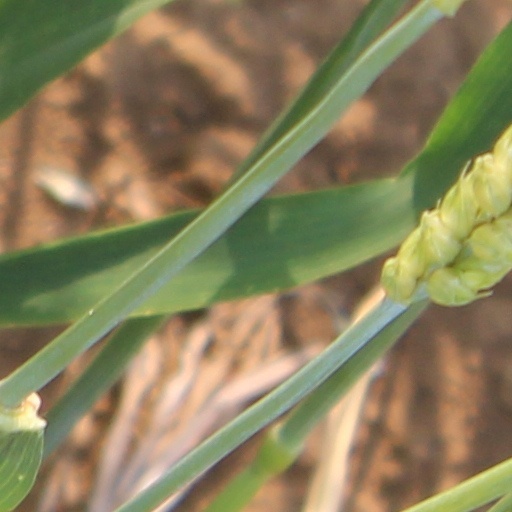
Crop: wheat